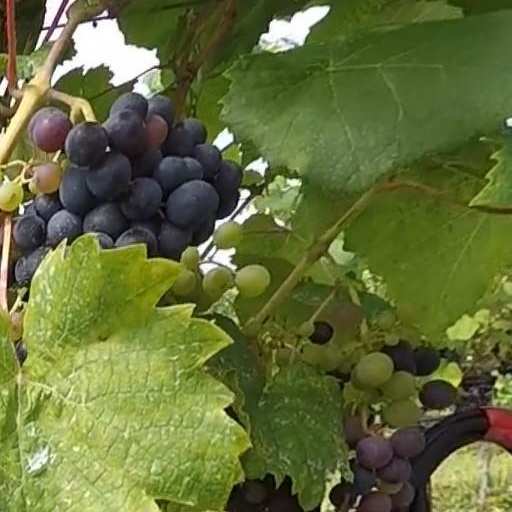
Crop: grape